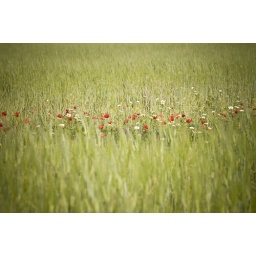
the flowers in Spain grow mainly on the (focal) plane